Legends (anthology)

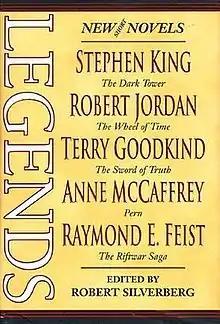
First edition cover

Legends: Short Novels by the Masters of Modern Fantasy is a 1998 anthology of 11 novellas (short novels) by a number of English-language fantasy authors, edited by Robert Silverberg. All the stories were original to the collection, and set in the authors' established fictional worlds. The anthology won a Locus Award for Best Anthology in 1999. Its science fiction equivalent, "Far Horizons", followed in 1999.